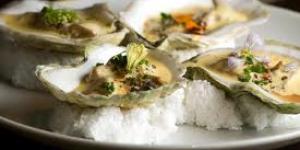
ostras al cava